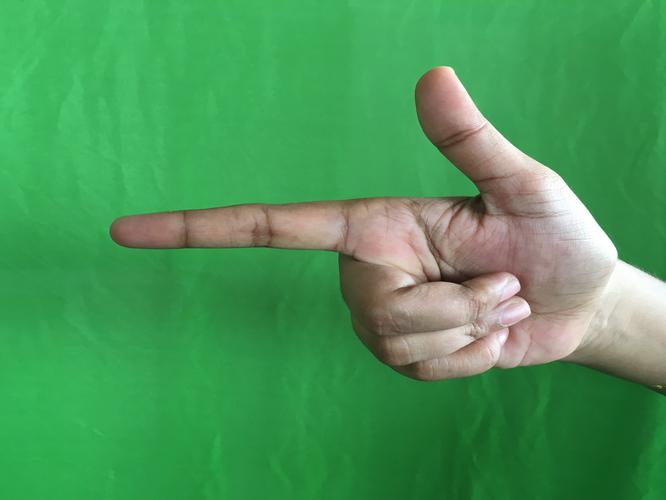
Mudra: Chandrakala
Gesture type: single_hand